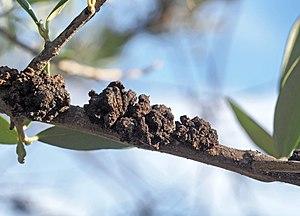
Pseudomonas savastanoi est une espèce de bactéries Gram-négatif, appartenant à la famille des Pseudomonadaceae. C'est une bactérie phytopathogène qui attaque diverses espèces de plantes. Considérée auparavant comme un pathovar de Pseudomonas synringae, des études de phylogénie moléculaire de son ADN on conduit à la classer comme une espèce nouvelle. L'épithète spécifique savanastoi lui a été attribuée en hommage à Luigi Savastano, bactériologiste italien qui a démontré, entre 1897 et 1896, que le chancre de l'olivier était causé par une bactérie, qu'il a isolée et décrite sous le nom de Bacillus oleae tubercolosis, et qui fut renommée Bacterium savastanoi par Erwin F. Smith en 1908. Cette bactérie est très mobile dans les liquides.